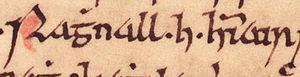
Ragnall mac Ragnaill meic Imuir ou Ragnall ua Ímair, connu également sous le nom de Ragnall mac Ragnaill, est un roi de Waterford. Il semble y avoir régné de 1022 à 1035, l'année de sa mort.